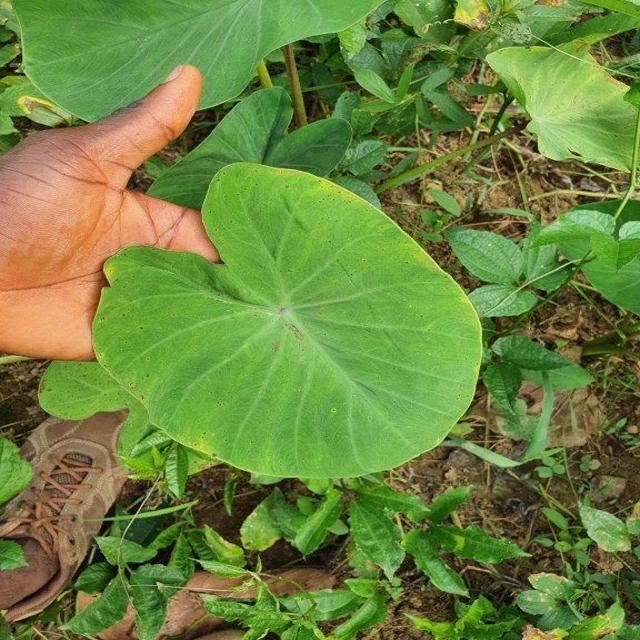
Label: Healthy